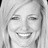
Emotion: happy